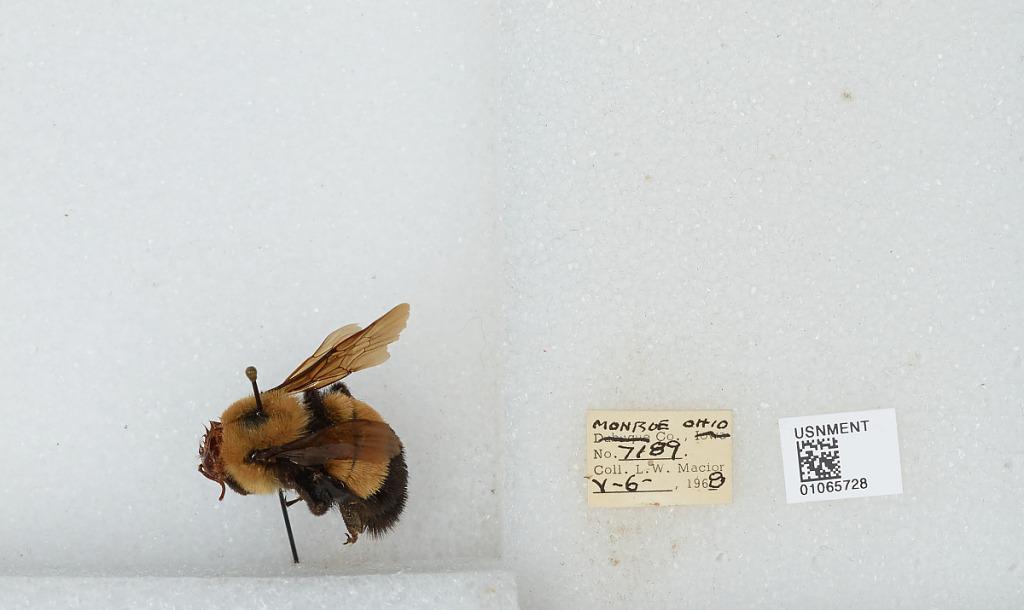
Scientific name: Bombus (Bombus) affinis Cresson
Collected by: L. Macior
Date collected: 1968-5-6
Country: United States
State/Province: Ohio
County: Monroe
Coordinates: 39.73, -81.08